Montaukett

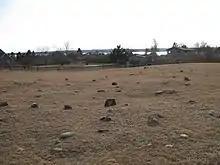
Montaukett Graves - most notable is Stephen Talkhouse

In 1524, Giovanni Verrazano explored and mapped the area. It is unclear whether these specific expeditions had any contact with the Montauk tribe.